Treaty of Cateau-Cambrésis

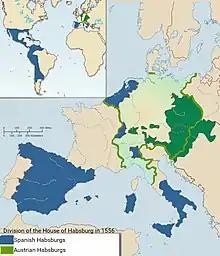
Partition of Habsburg dominions in 1556

This division was driven by the administrative complexity of managing the two empires as a single entity, but also reflected strategic differences. While Spain was a global maritime superpower, the Austrian Habsburgs focused on securing a pre-eminent position in Germany and managing the threat posed by the Ottoman Empire. A second area of divergence was how to respond to the Reformation, and growth of Protestantism. In Germany, conflict between Lutheran and Catholic princes resulted in the 1552 Second Schmalkaldic War, settled by the 1556 Peace of Augsburg.